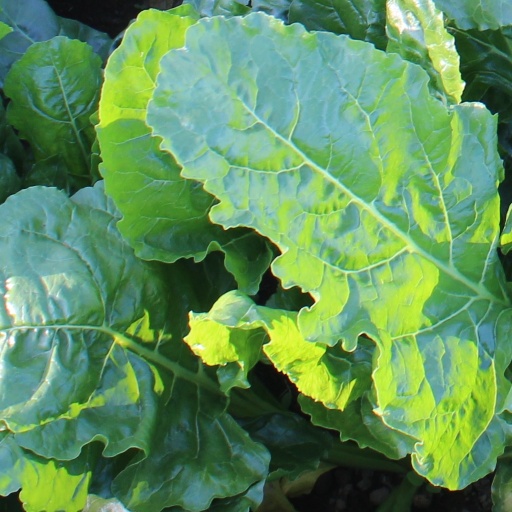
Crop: sugar beet